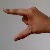
The image shows a hand gesture representing the letter 'Z' in Indian Sign Language.